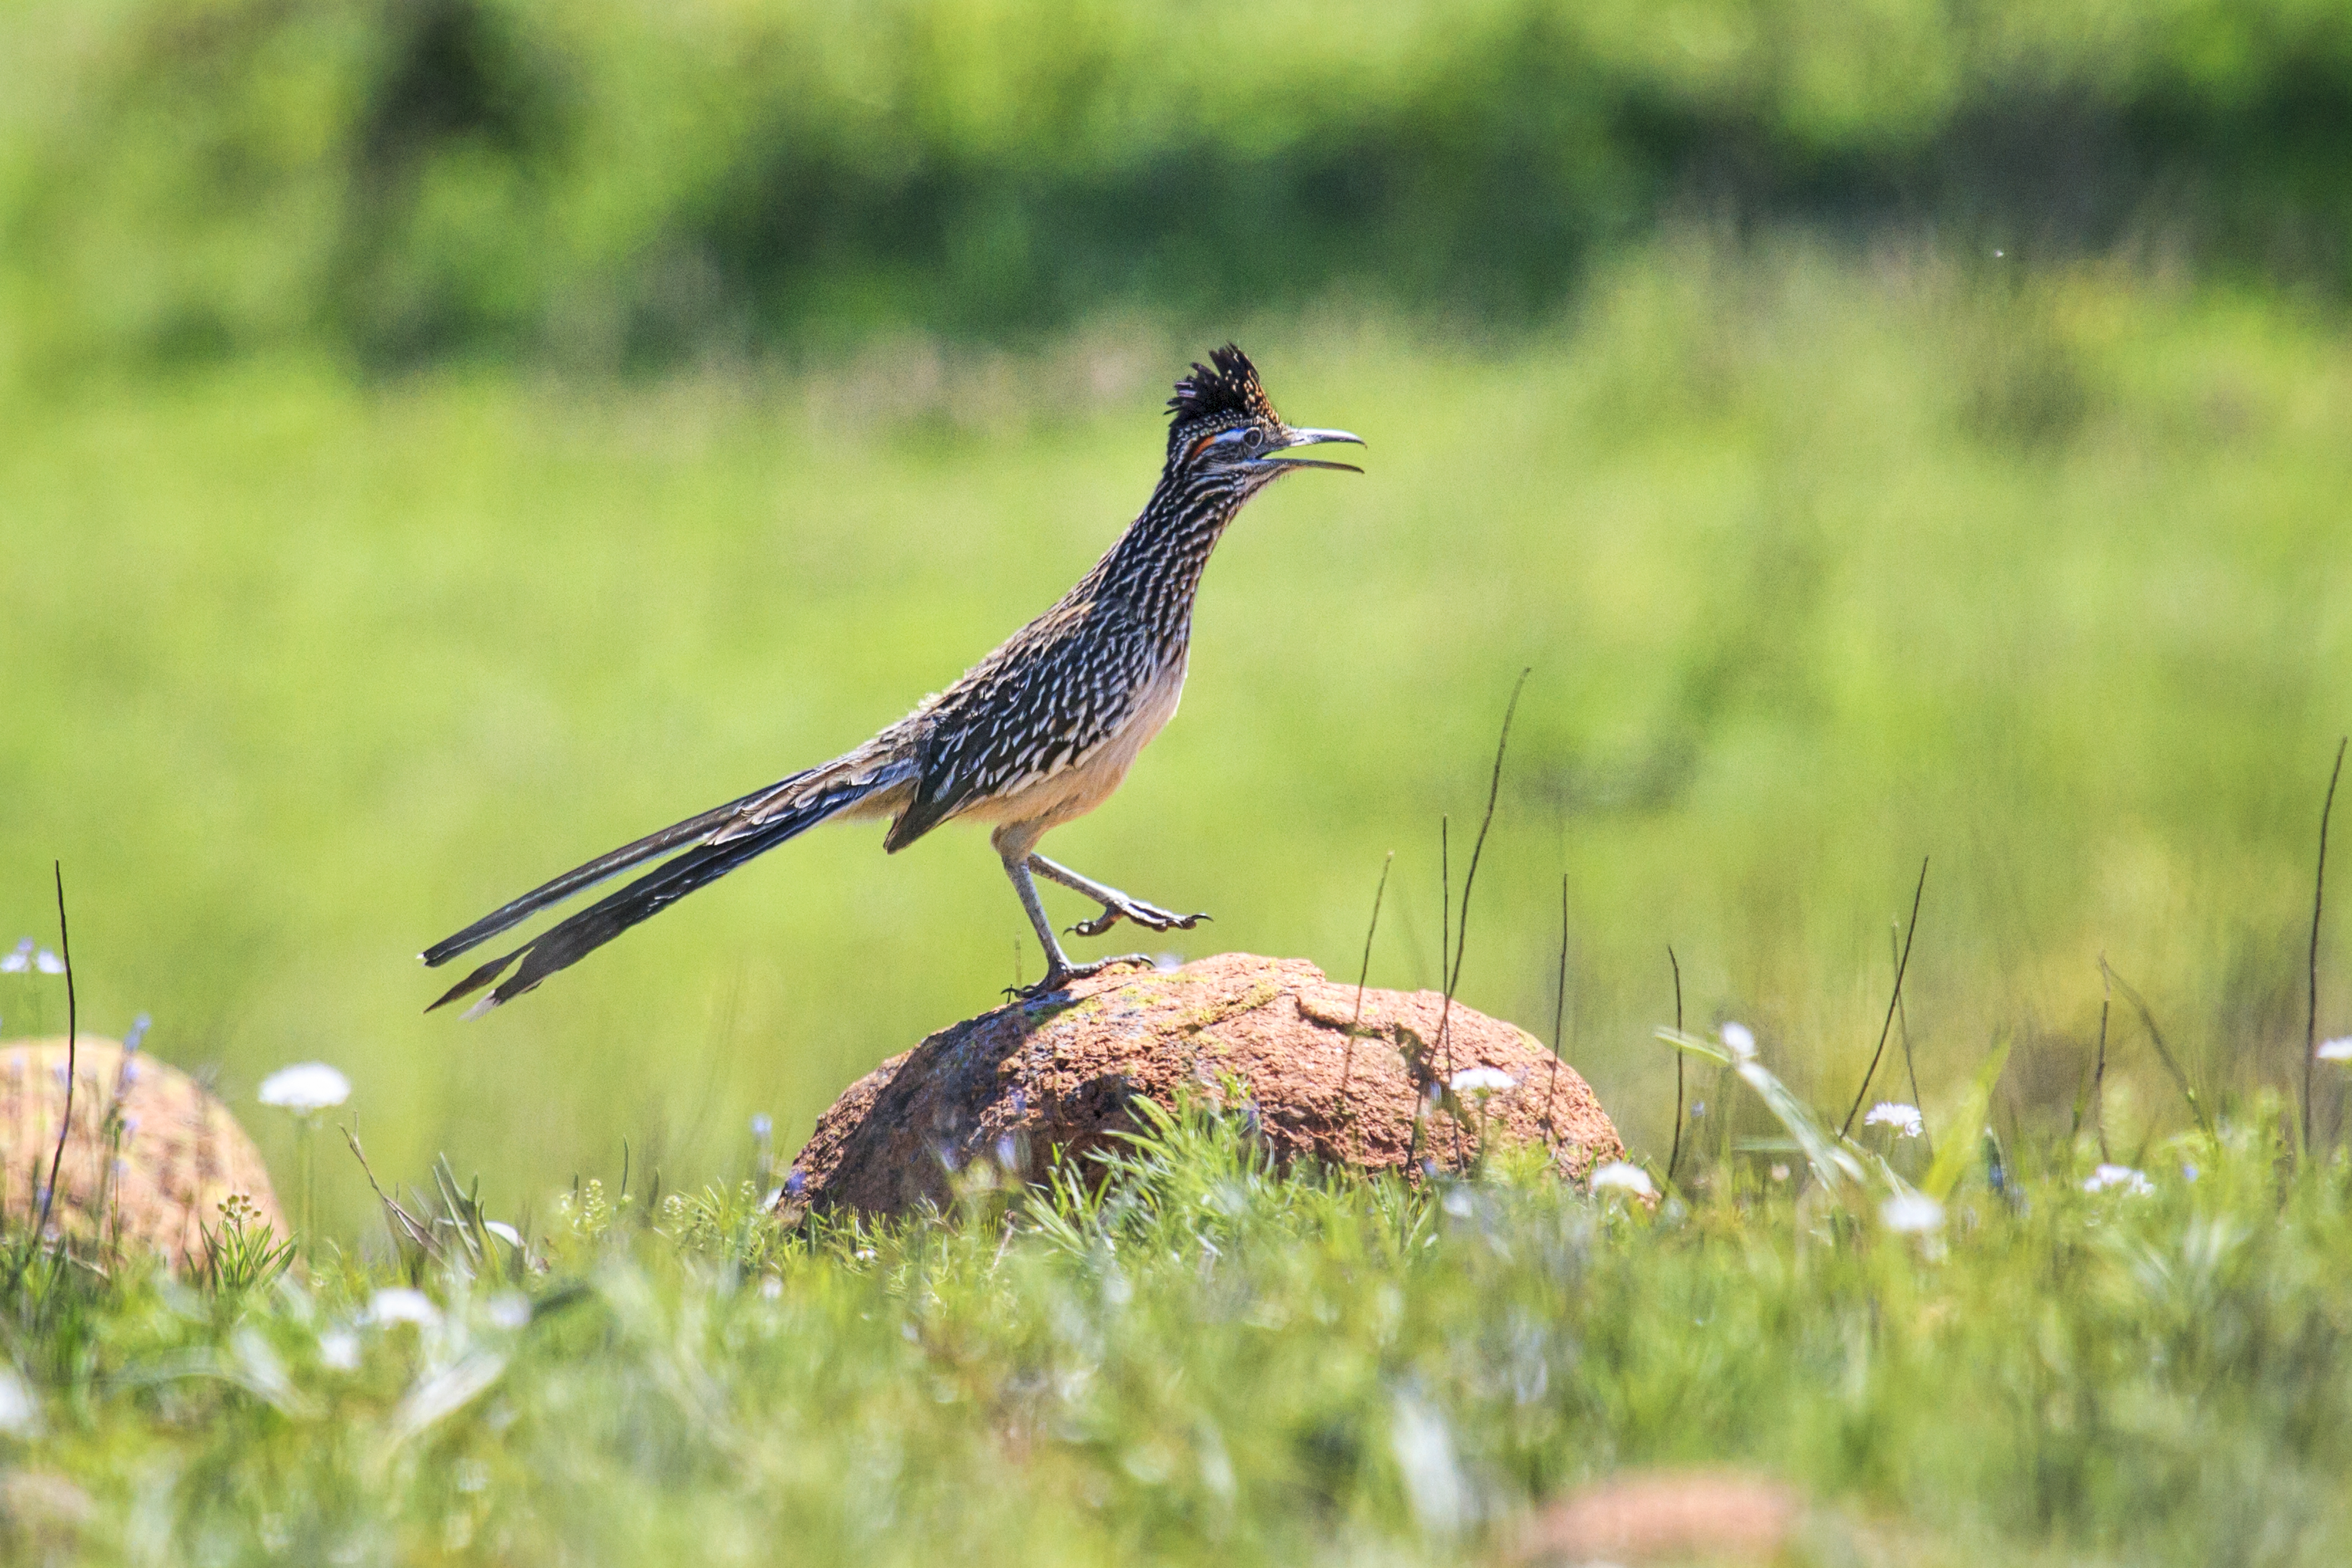
nature, grass, bird, meadow, prairie, wildlife, fauna, grassland, vertebrate, oklahoma, greaterroadrunner, shorebird, roadrunner, larrysmith, wichitamountains, crane like bird